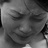
Emotion: sad